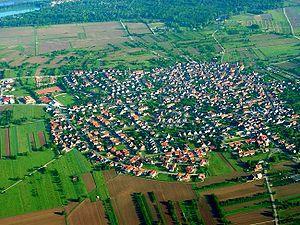
Wyhl am Kaiserstuhl est une commune de Bade-Wurtemberg, située dans l'arrondissement d'Emmendingen, dans le district de Fribourg-en-Brisgau.